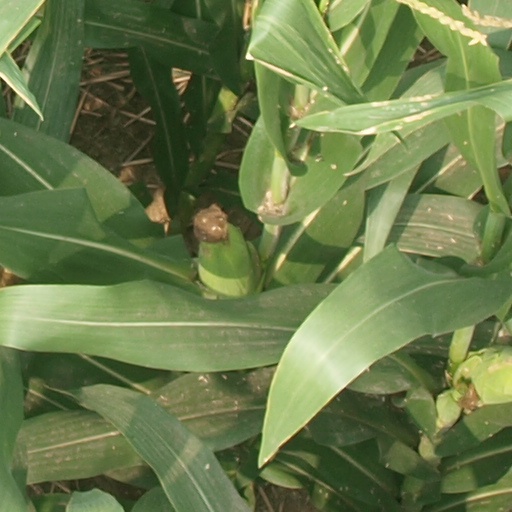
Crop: maize; corn